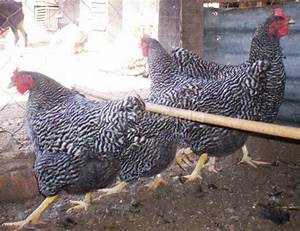
Label: gallina